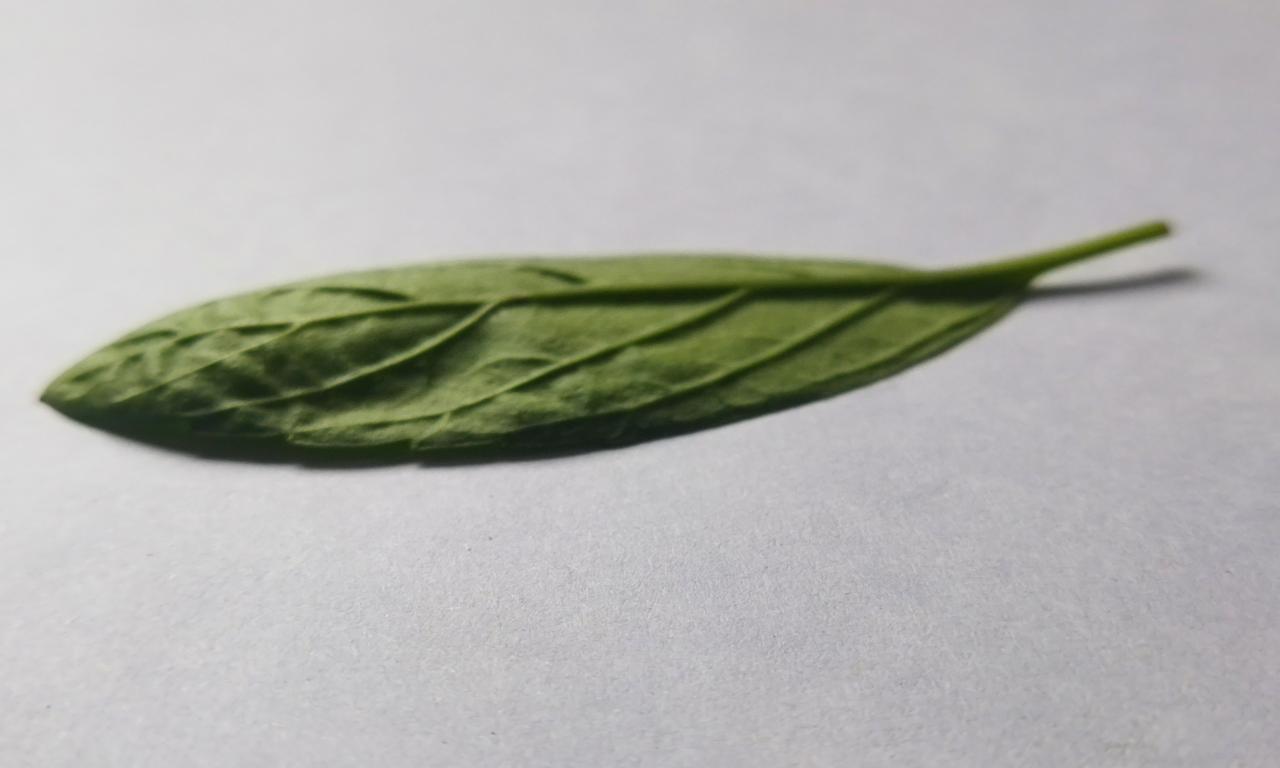
Label: Fresh